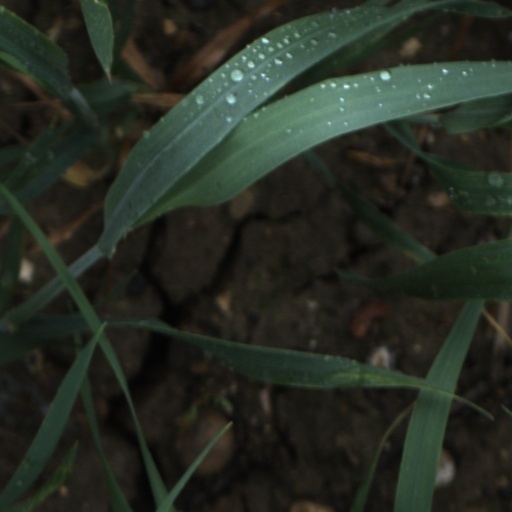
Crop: wheat